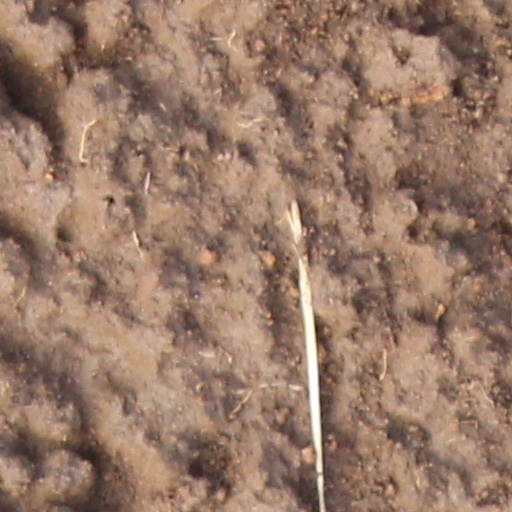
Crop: wheat